Zianon Pazniak

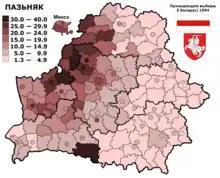
First round votes for Pazniak, 1994 presidential election

In 1994, he participated in the 1994 election as the Belarusian Popular Front nominee, gaining 13.1 percent of the vote. Pazniak’s candidacy was supported by the famous Belarusian writer Vasil Bykaŭ and a number of representatives of the Belarusian scientific community.